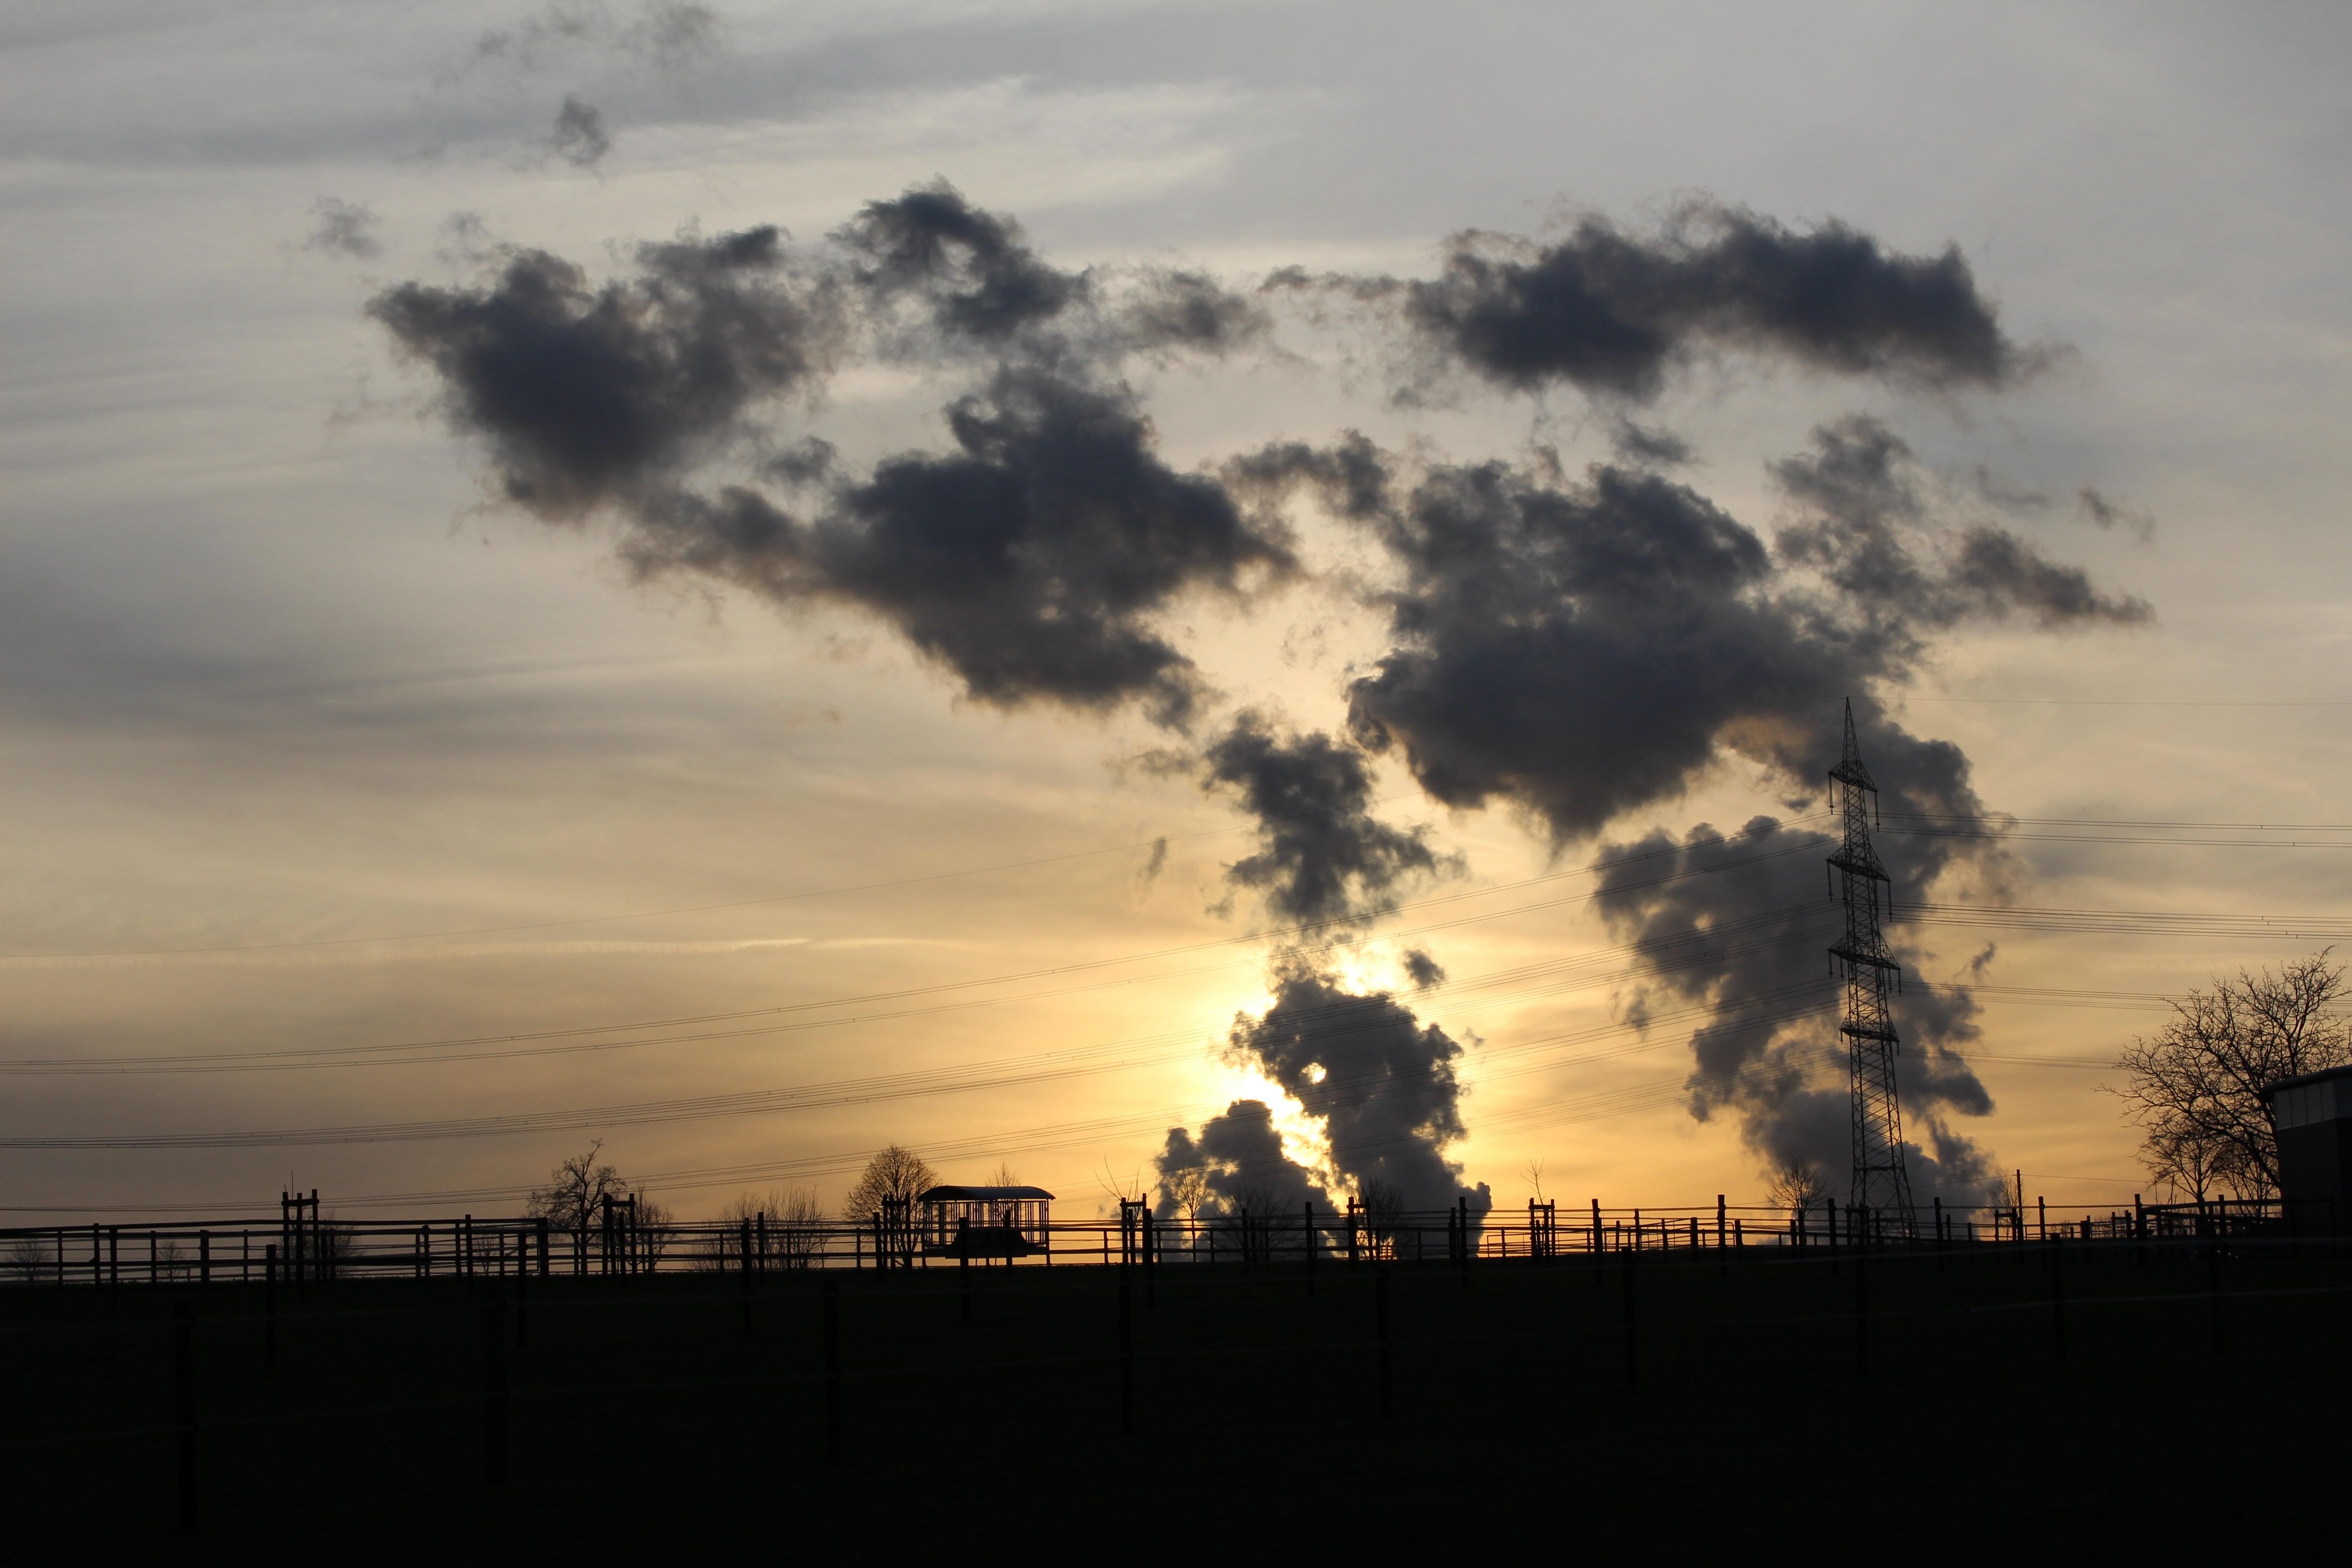
horizon, cloud, sky, sun, sunrise, sunset, sunlight, morning, dawn, atmosphere, dusk, evening, twilight, clouds, abendstimmung, afterglow, evening sky, meteorological phenomenon, atmospheric phenomenon